That's Black Entertainment

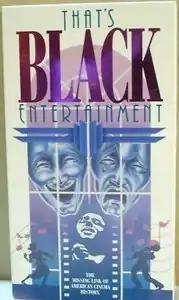

That's Black Entertainment is a 1989 documentary film starring African-American performers and featuring clips from black films from 1929–1957, narrated and directed by William Greaves. The clips are from the Black Cinema Collection of the Southwest Film/Video Archives at Southern Methodist University in Dallas, Texas. It is 60 minutes long and was distributed by Video Communications of Tulsa, Oklahoma.